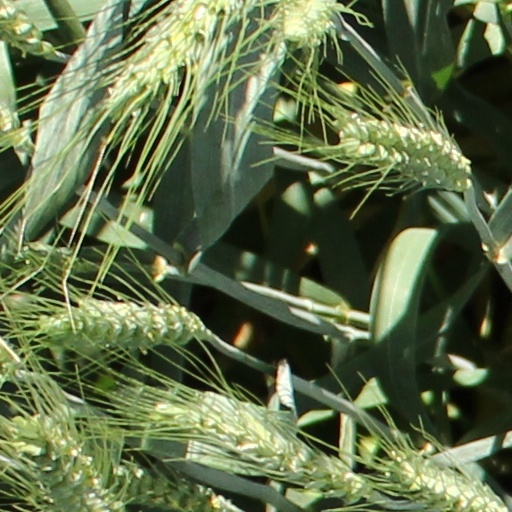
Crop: wheat